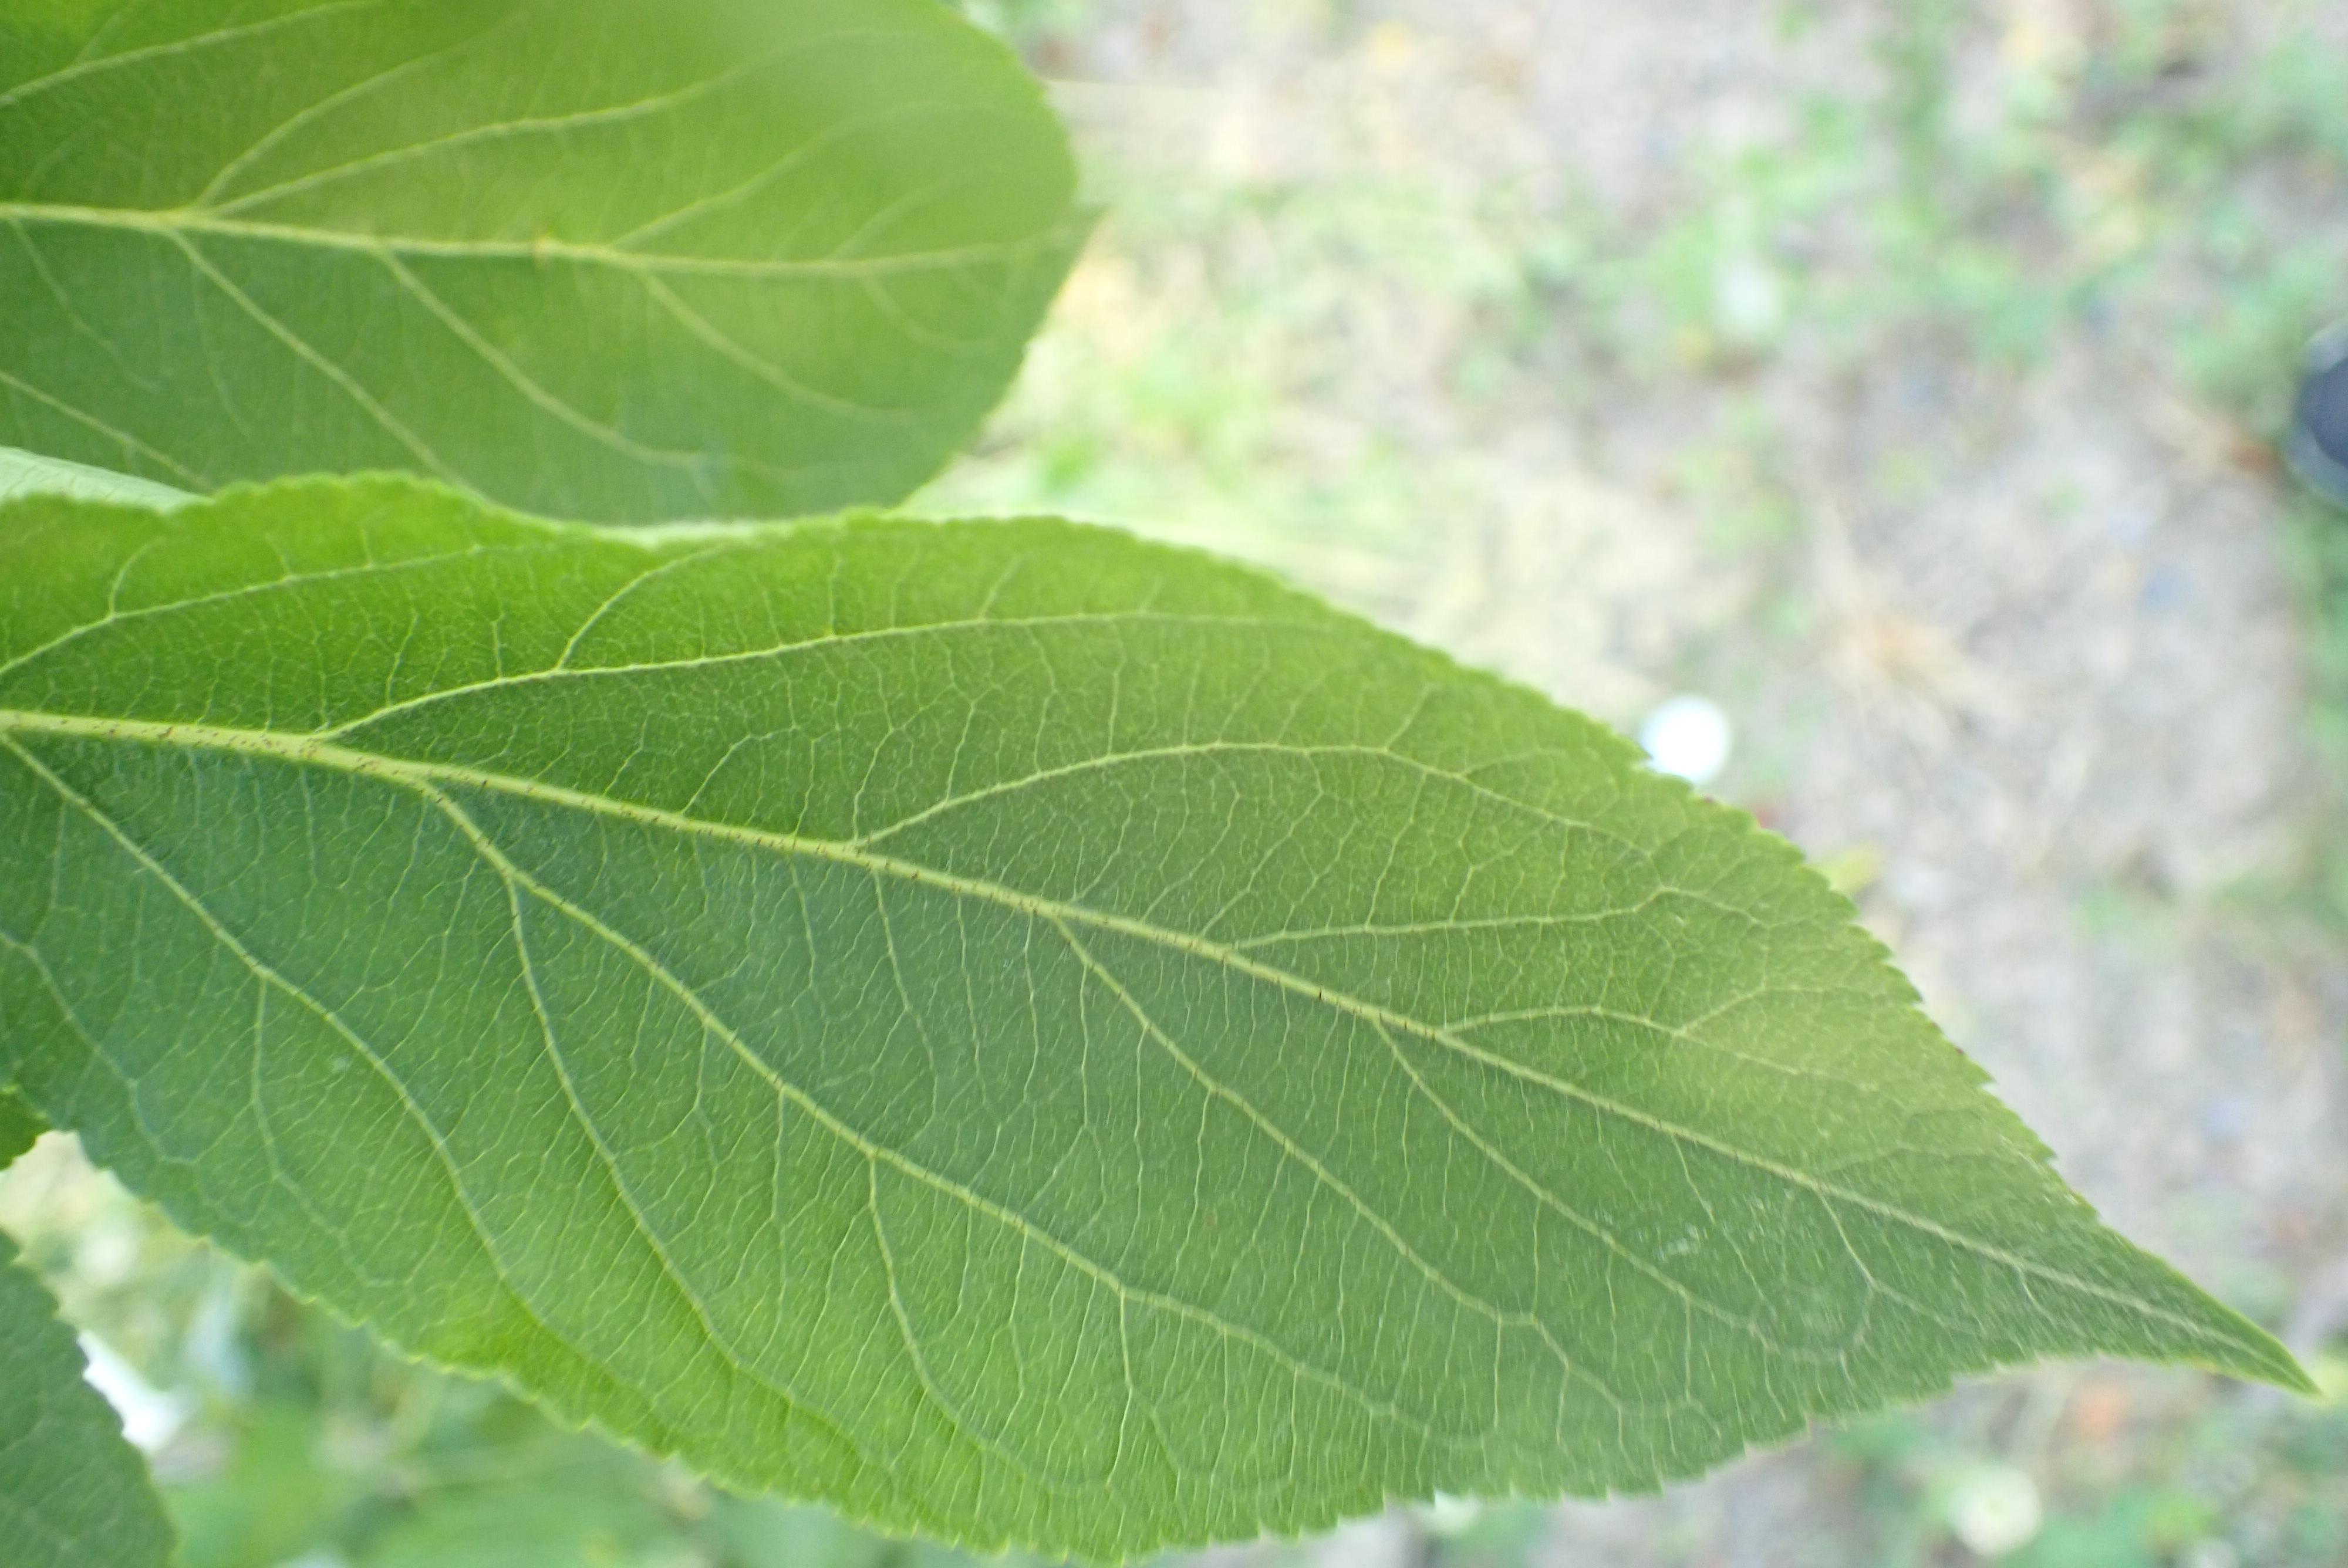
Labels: healthy